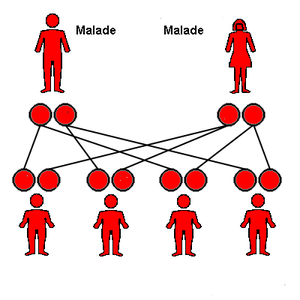
Un caractère génétique est dit à transmission autosomique récessive quand